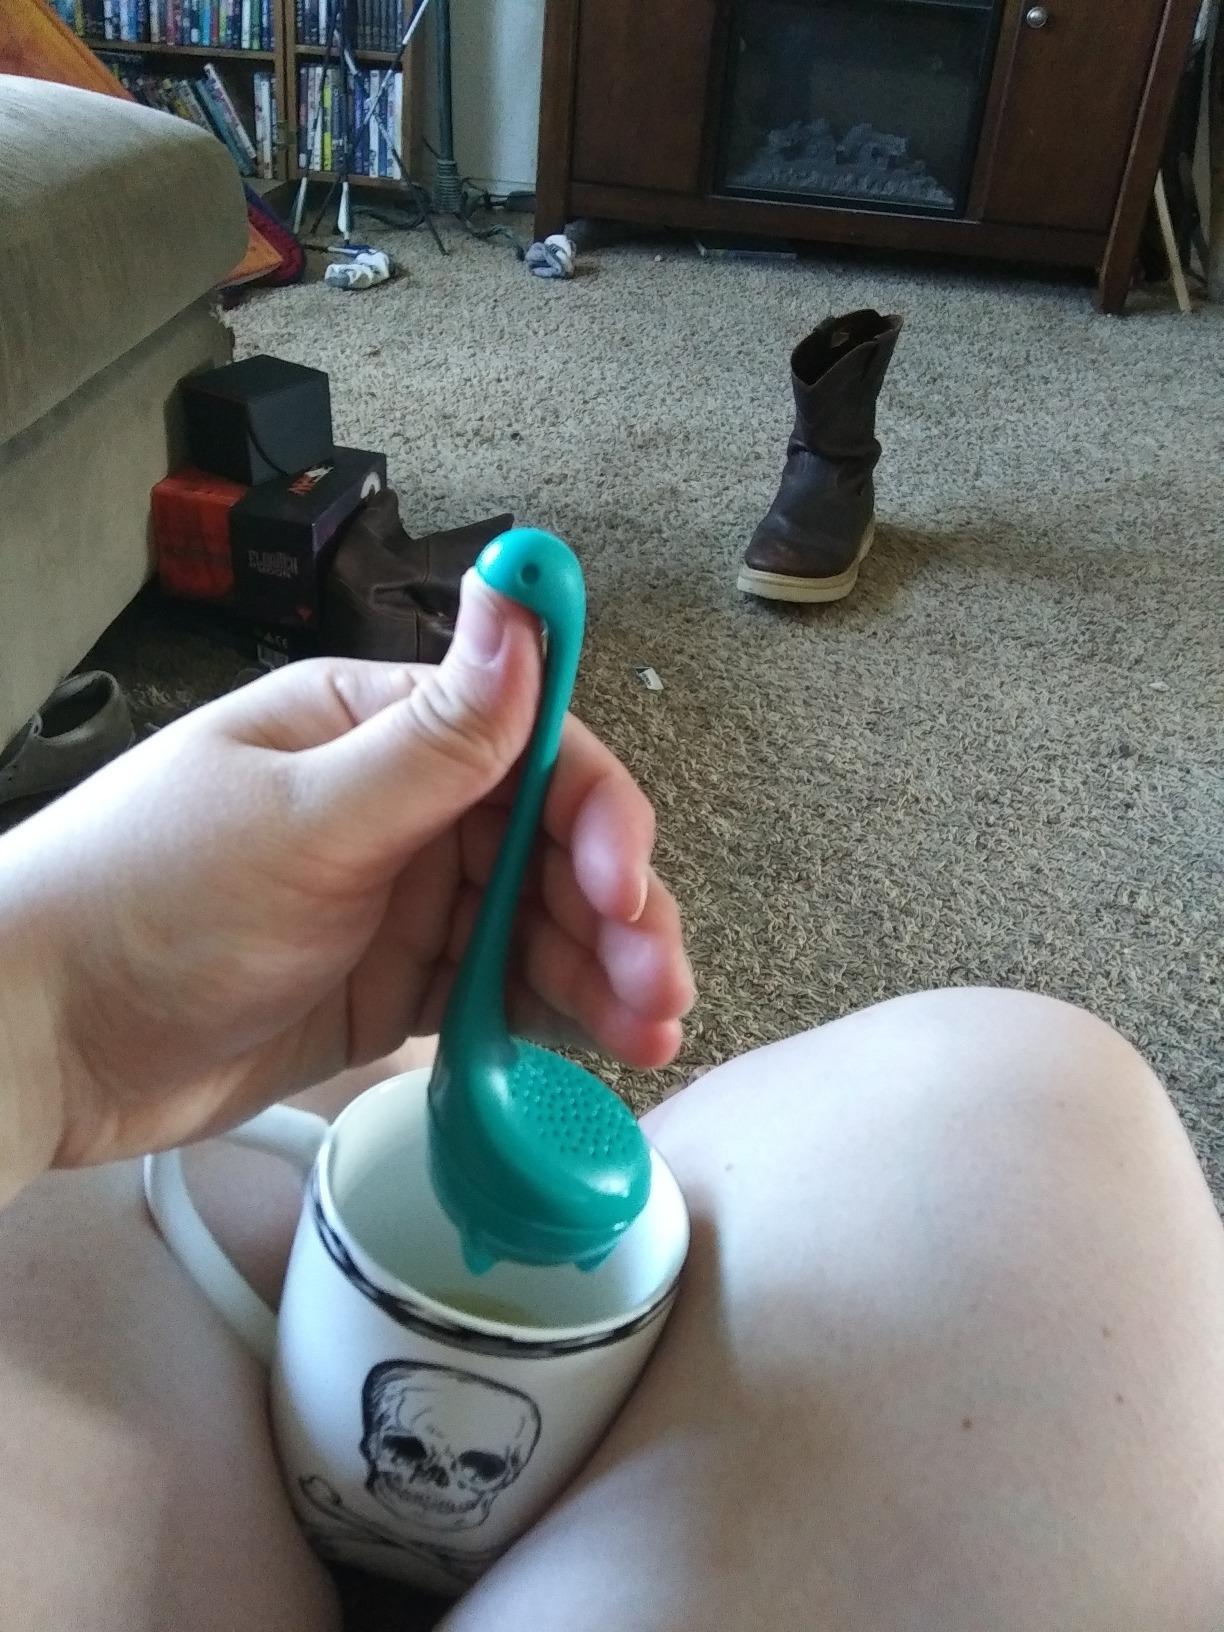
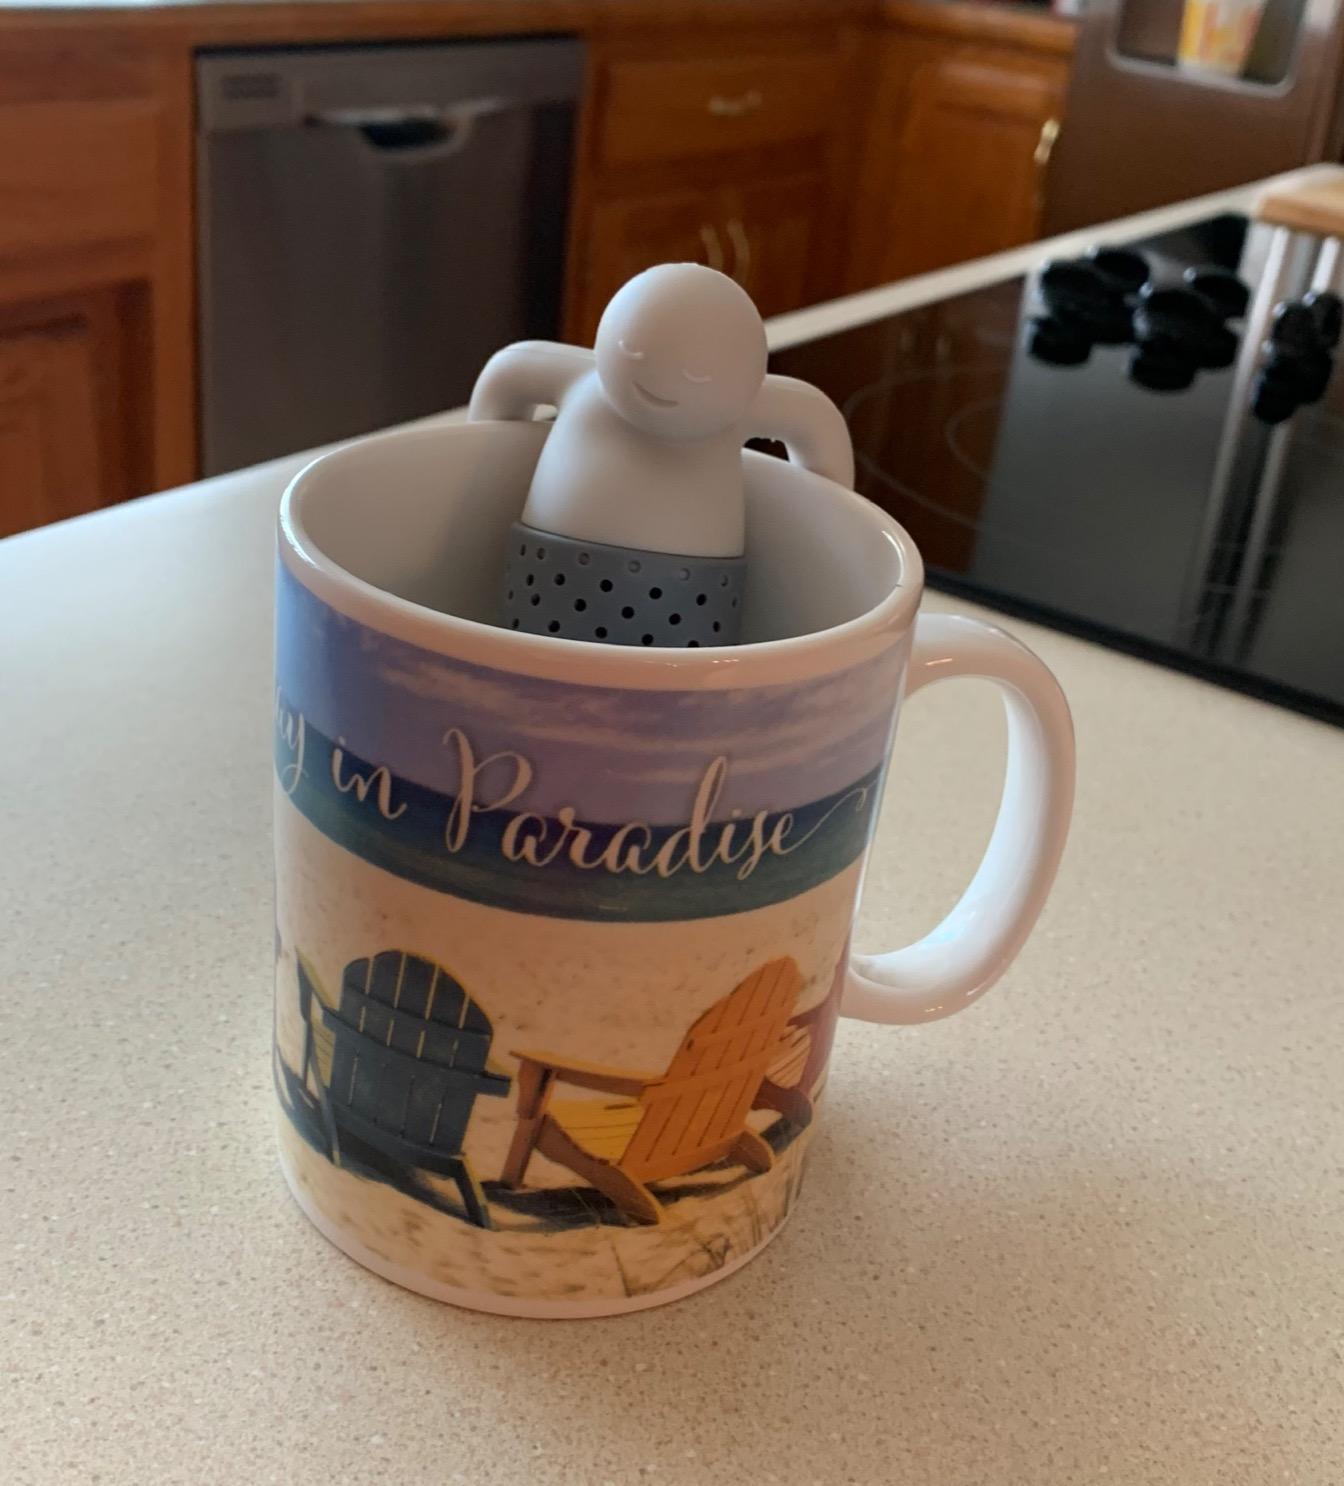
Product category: items_tea
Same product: no